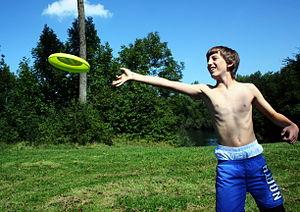
Le frisbee, ou disque-volant, ou encore discoplane, est un engin de jeu, de forme ronde et plate, conçu pour planer en tournant sur lui-même et auquel on donne plus ou moins d’effet lors du lancer.